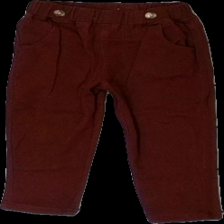
View: front
Type: Trousers
Category: Children
Brand: Not in the list
Brand text on label: shein
Colors: Red
Material: 100% cotton
Cut: Regular
Season: All
Damage location: middle left
Damage 2 location: top left
Damage 3 location: middle right
Price range: <50
Recommended usage: Energy recovery
Description: röda byxor, mycket luddiga
Comment: luddig